Ignatius Persico

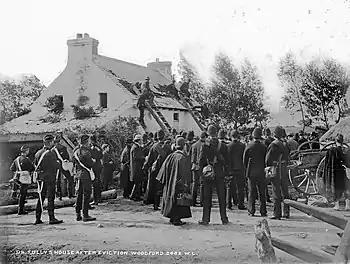
Eviction of family in Ireland by British landlord, 1888

On 14 March 1887, Leo XIII promoted Persico to the Roman Curia and appointed him as titular archbishop of Tamiatha.